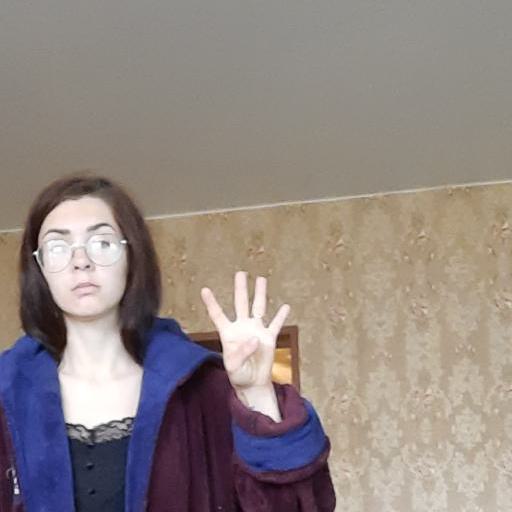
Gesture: four